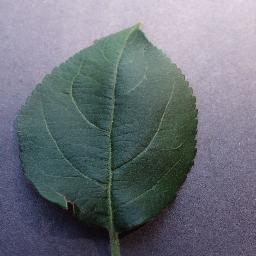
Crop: apple
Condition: healthy